An Act of Conscience

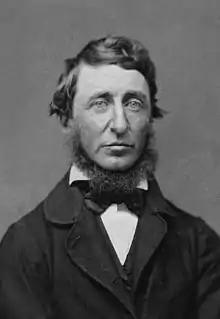
In addition to the events surrounding Kehler and Corner, the film outlines a history of tax resistance in the US, citing resistance from American colonists, Henry David Thoreau (pictured), and those who opposed the Vietnam War.

"An Act of Conscience" documents the events that followed the US government's seizure of Kehler and Corner's house in Colrain. In July 1989, the Internal Revenue Service (IRS) holds a public auction to sell the home, seeking to recover $27,000 in back taxes and interest. Supporters of the couple submit bids in the form of food and community services in lieu of monetary bids, but the government rejects these as payments. Ultimately, the auction receives no monetary bids, and the government purchases the home for the minimum bid of $5,100.